DY Persei

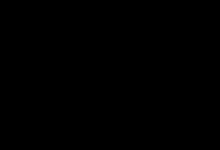
Light curve of DY Persei from 2014 to 2017, showing pulsations interrupted by a deep decline

DY Persei was reported to be variable in 1947. It was initially classified as a semiregular variable star with a brightness range of magnitude 10.6 to 13.2 and an approximate period of 900 days. Further study revealed that it showed deep declines every few years as well as continuous variations with a rough period of 792 days. The deep declines were considered to be related to the declines seen in R CrB stars, but DY Persei was a unique example, being a cool carbon star and showing large amplitude semiregular variations when not in decline.